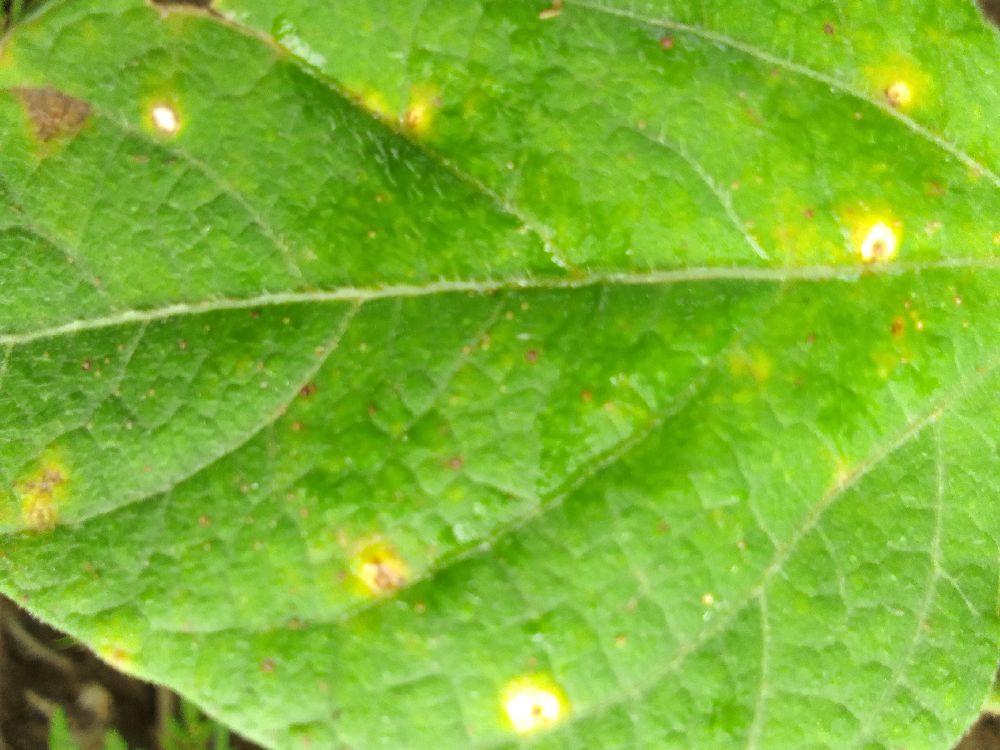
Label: rust